Love and Summer

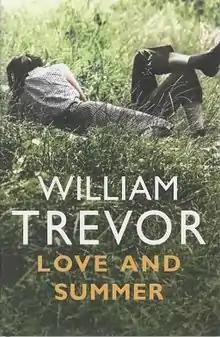
First edition (UK)

Love and Summer is a 2009 novel written by William Trevor. It was long-listed for the Booker Prize. The story takes place in the fictitious town of Rathmoye in Ireland during the 1950s. It concerns the illicit love between a photographer and the young married wife of a farmer.